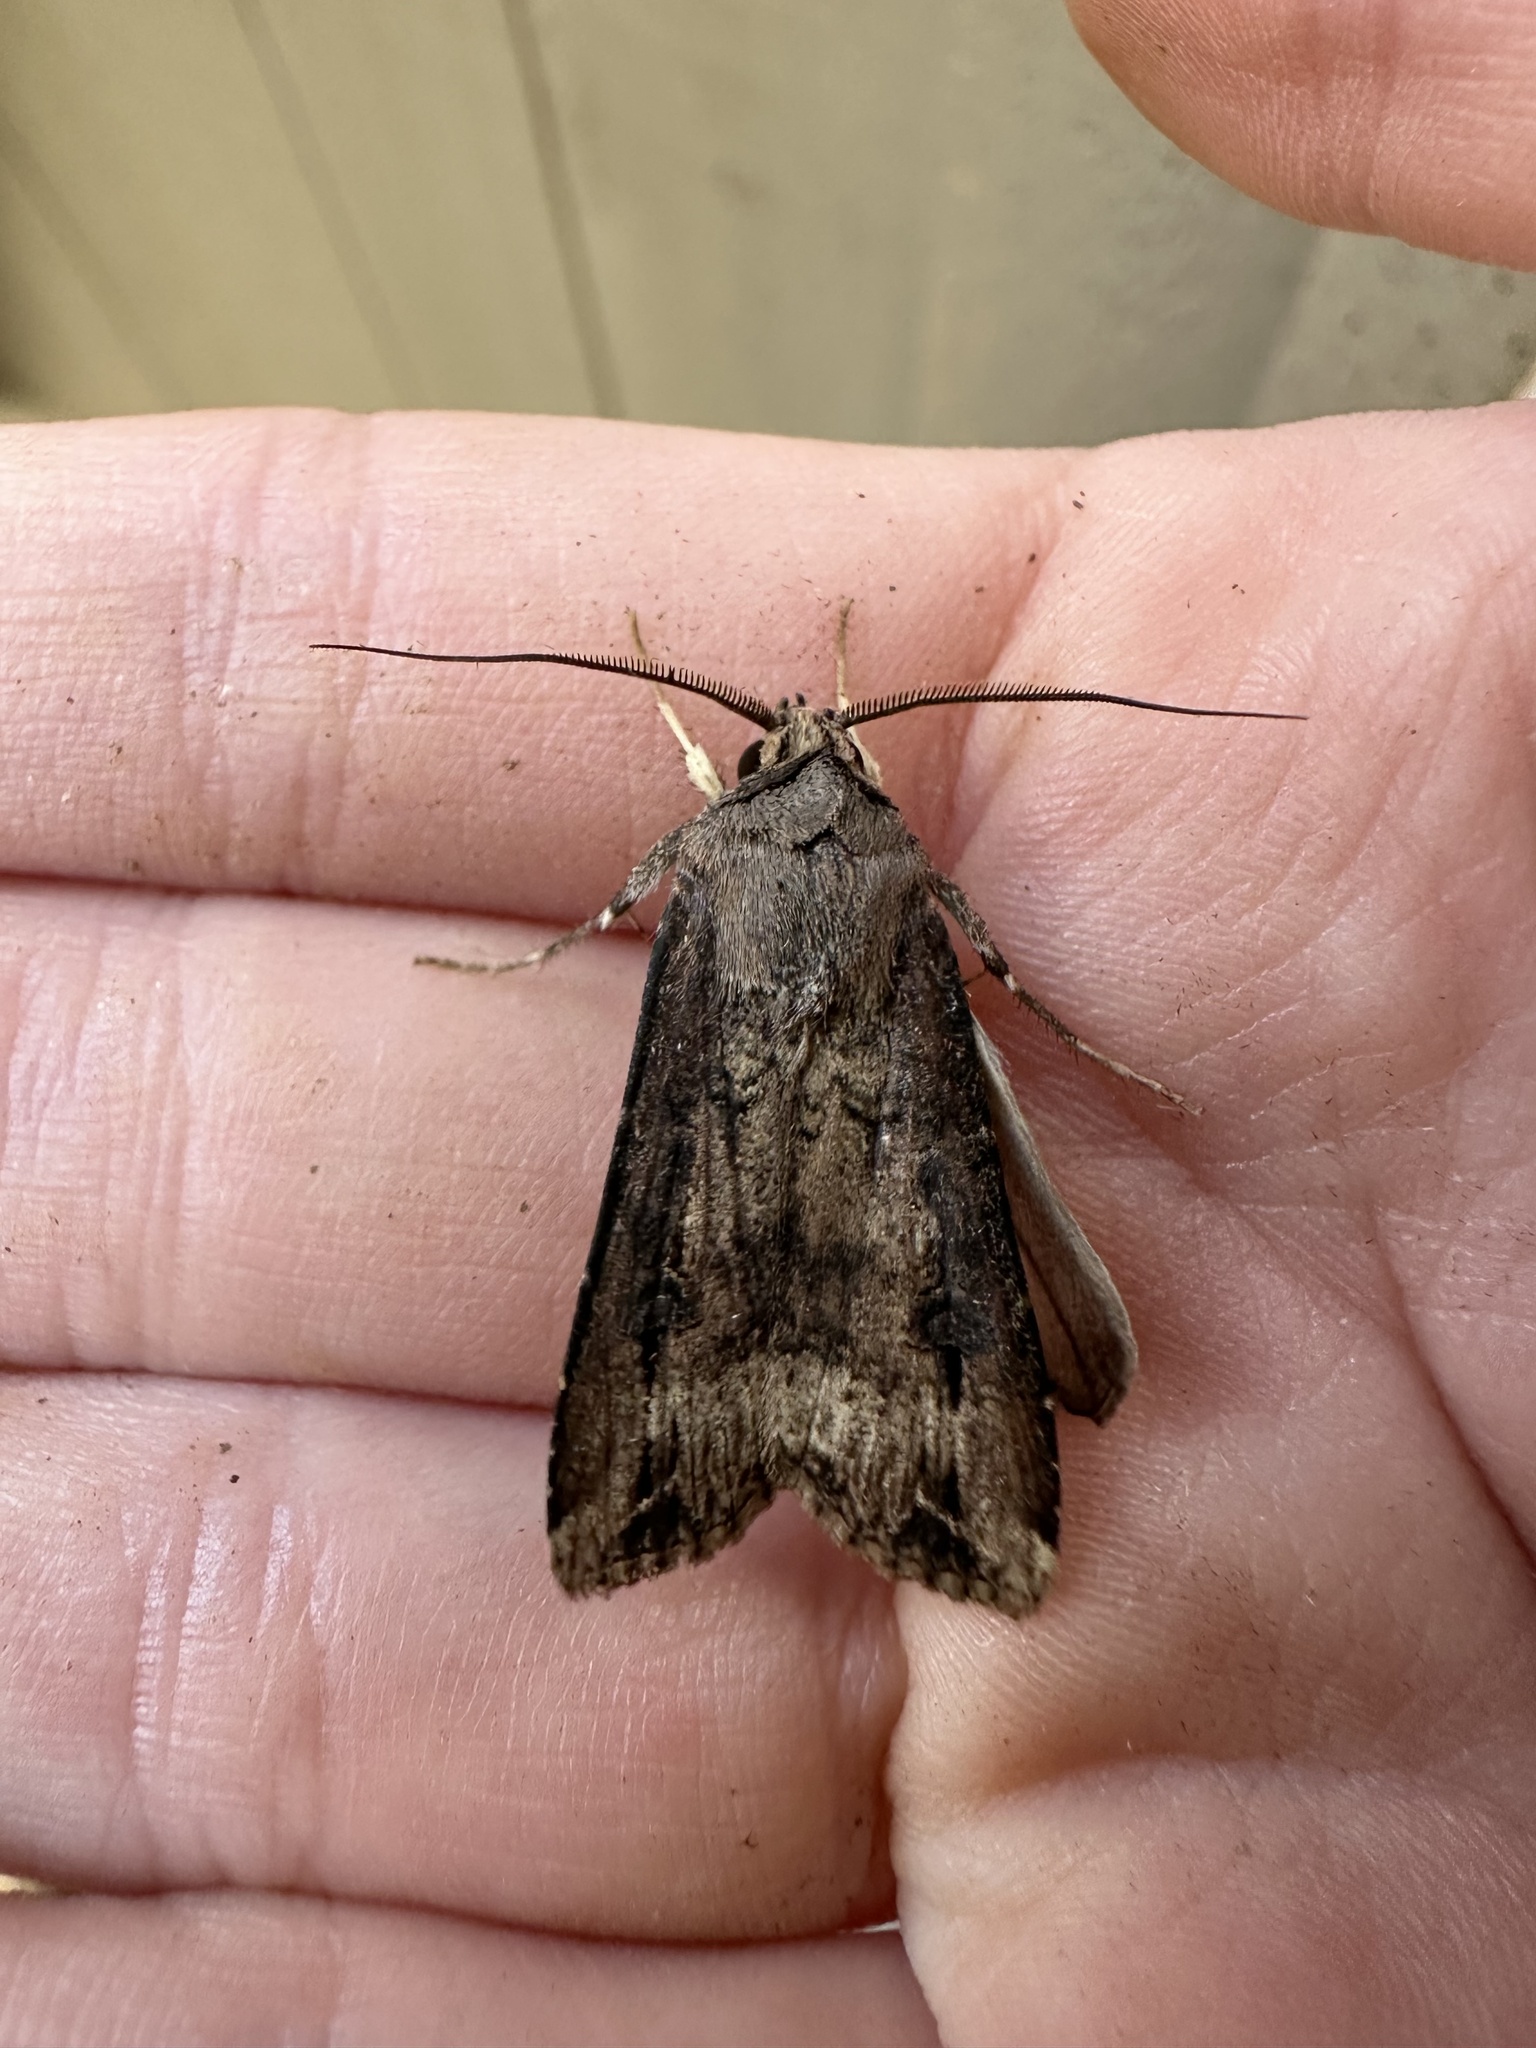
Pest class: cutworms